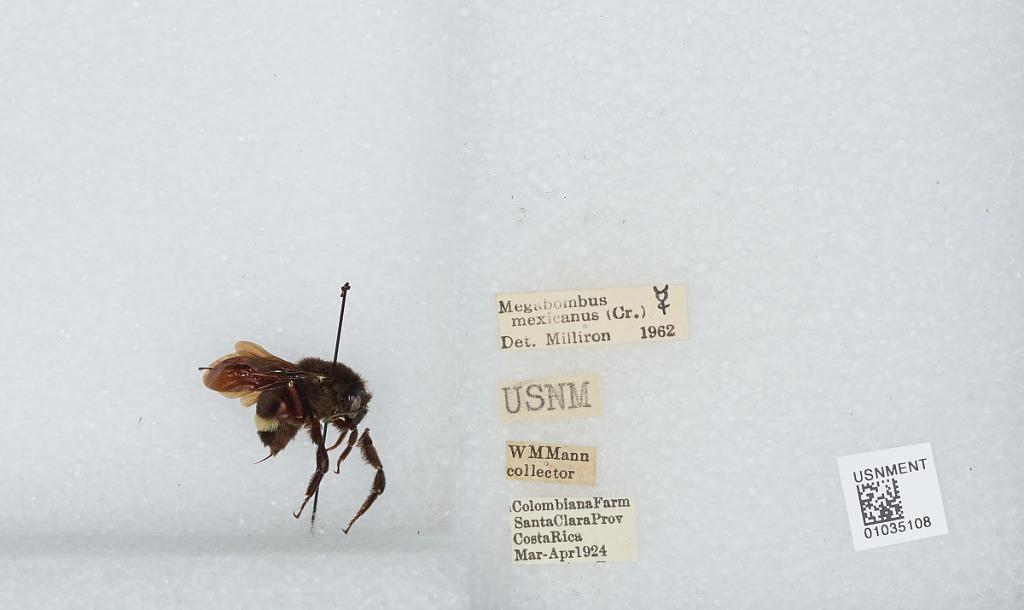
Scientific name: Bombus (Pyrobombus) mixtus Cresson
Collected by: W. Mann
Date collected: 1924-3-
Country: Costa Rica
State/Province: Santa Clara
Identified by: Milliron